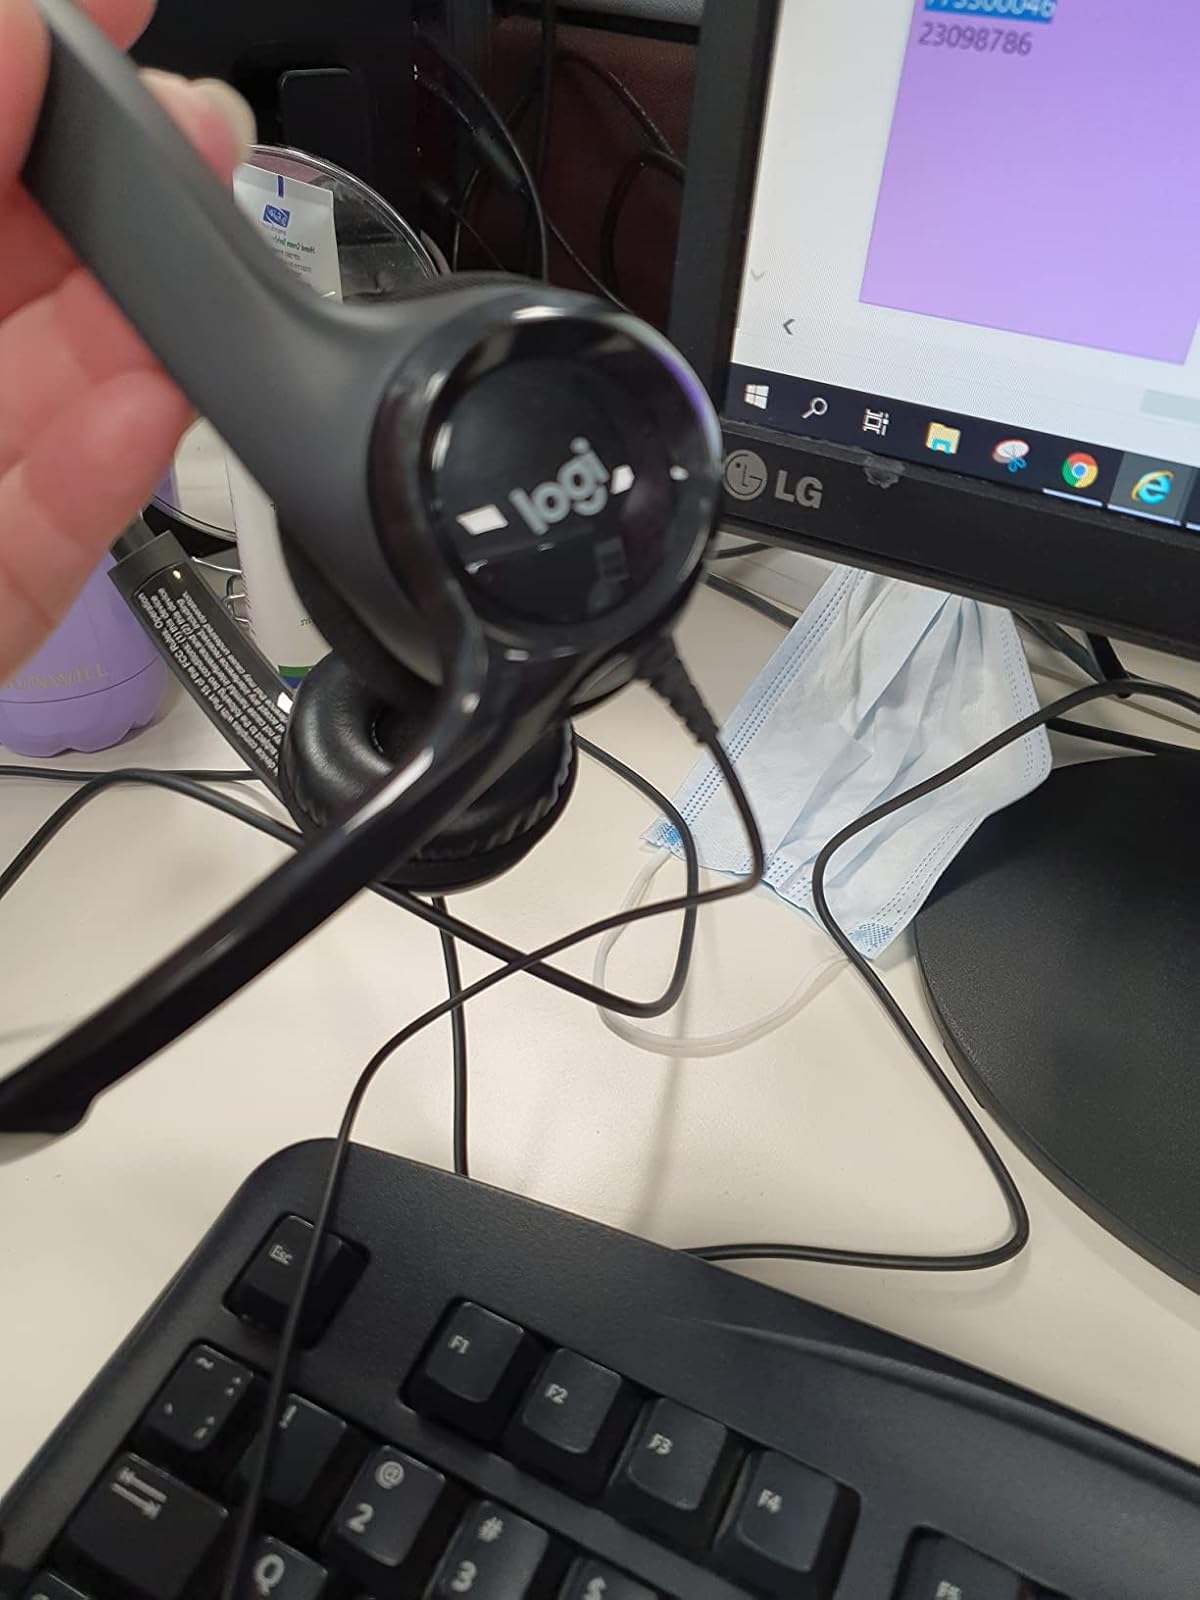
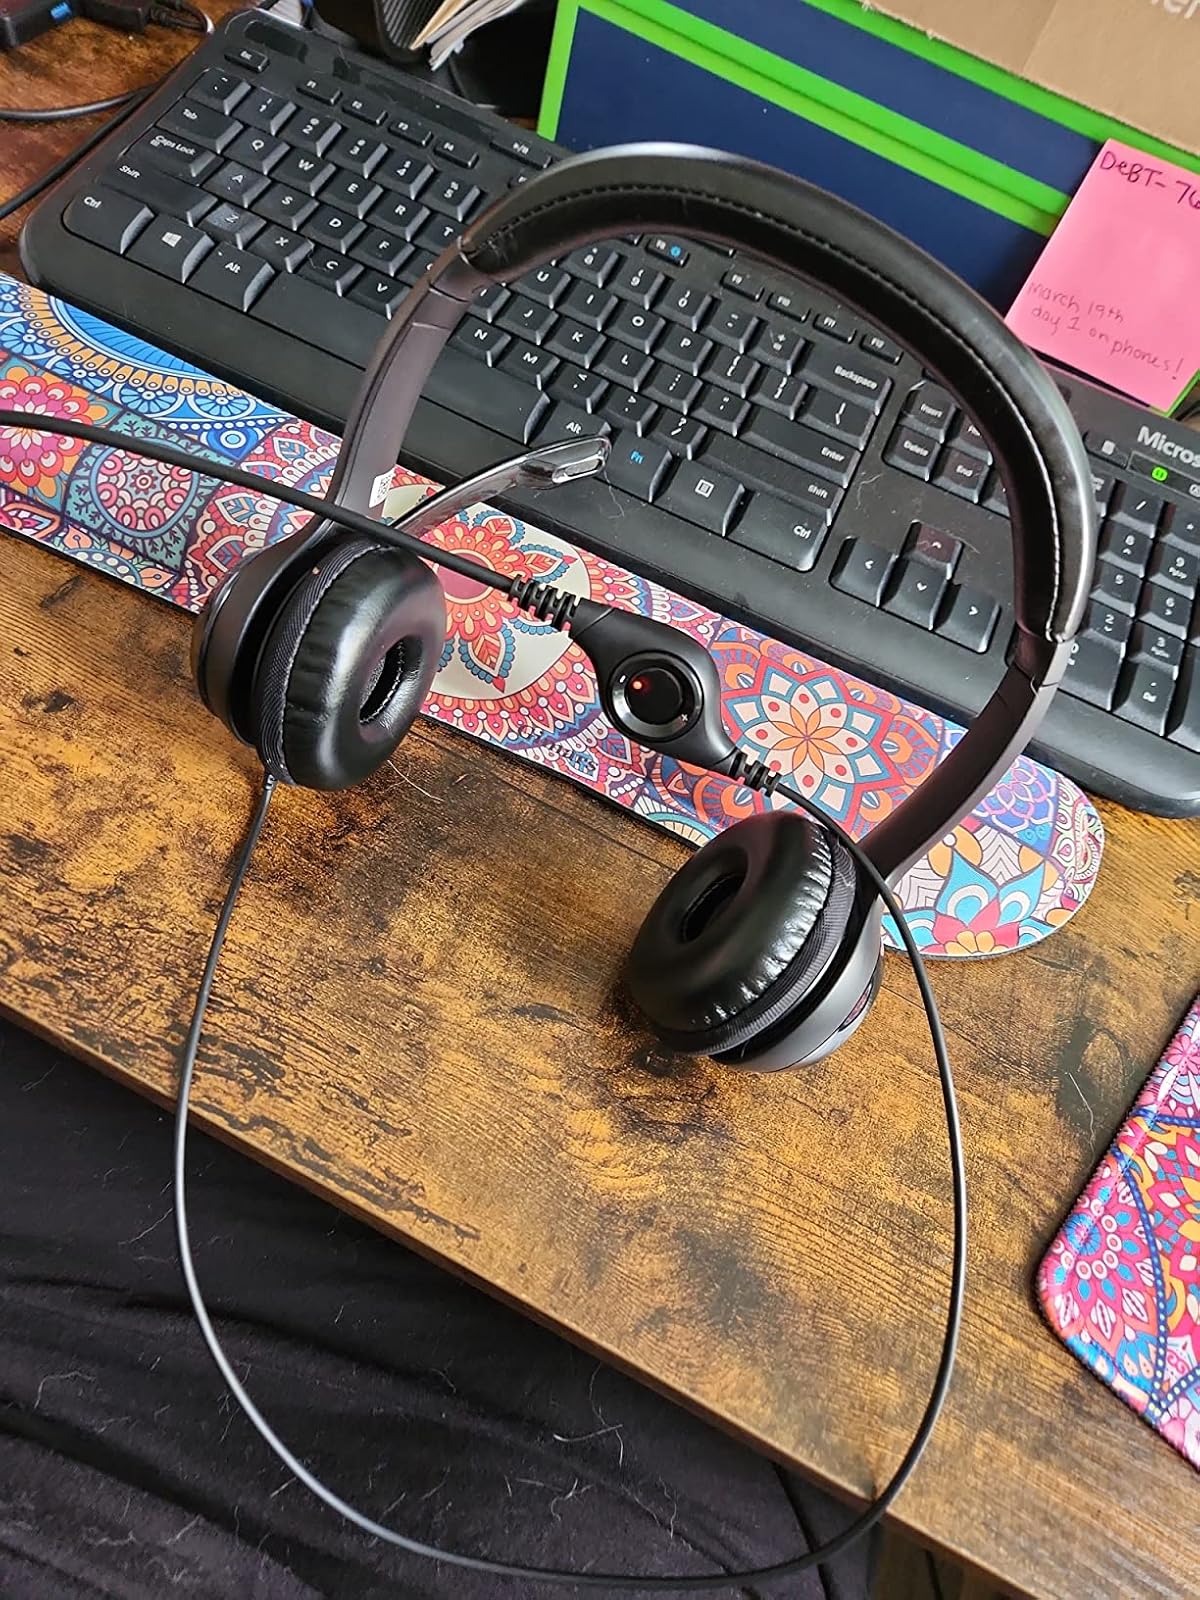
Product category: headphones
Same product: yes